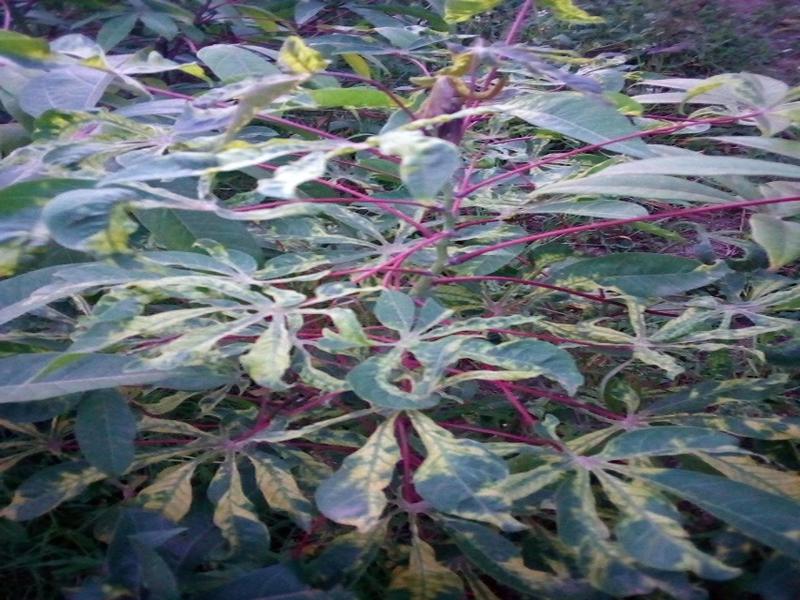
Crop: cassava
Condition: mosaic_disease